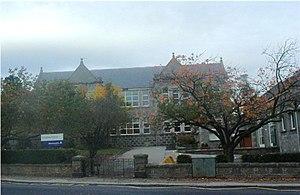
Torphins est un village de l'Aberdeenshire, en Écosse.